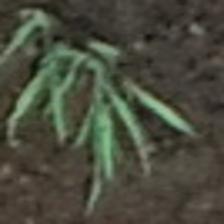
Label: clustered